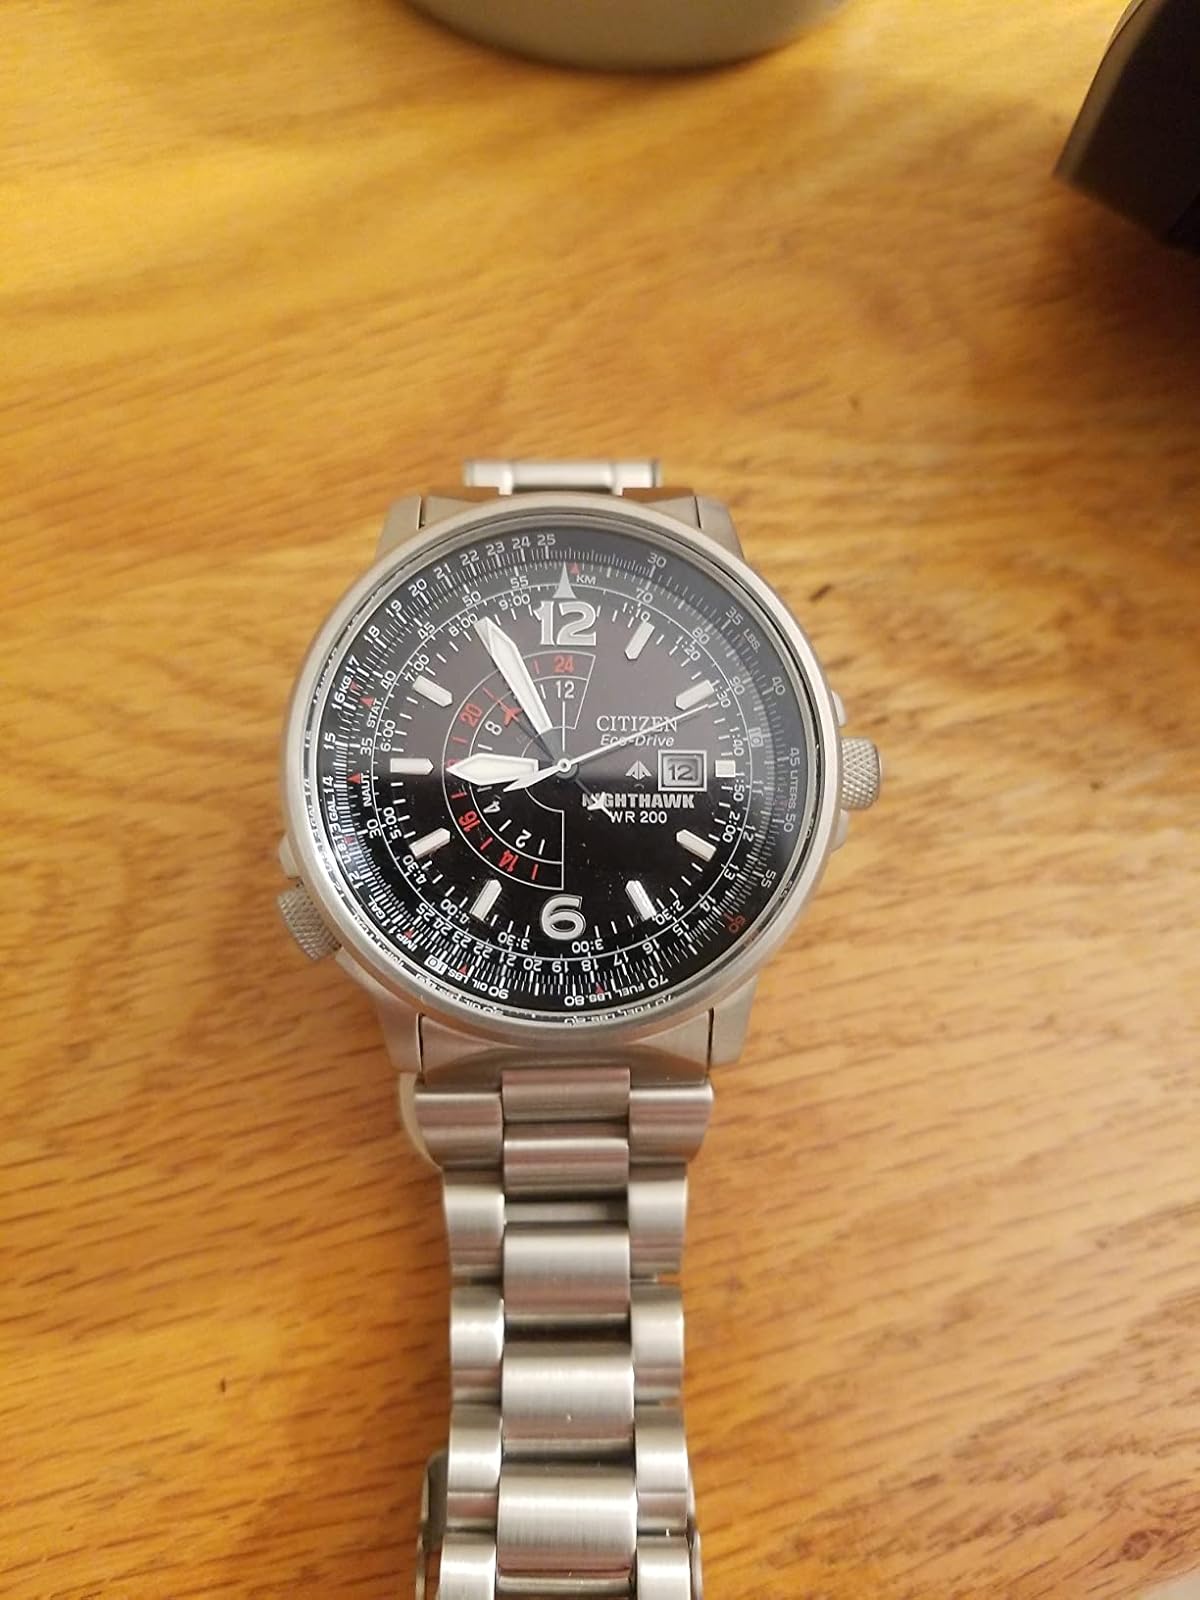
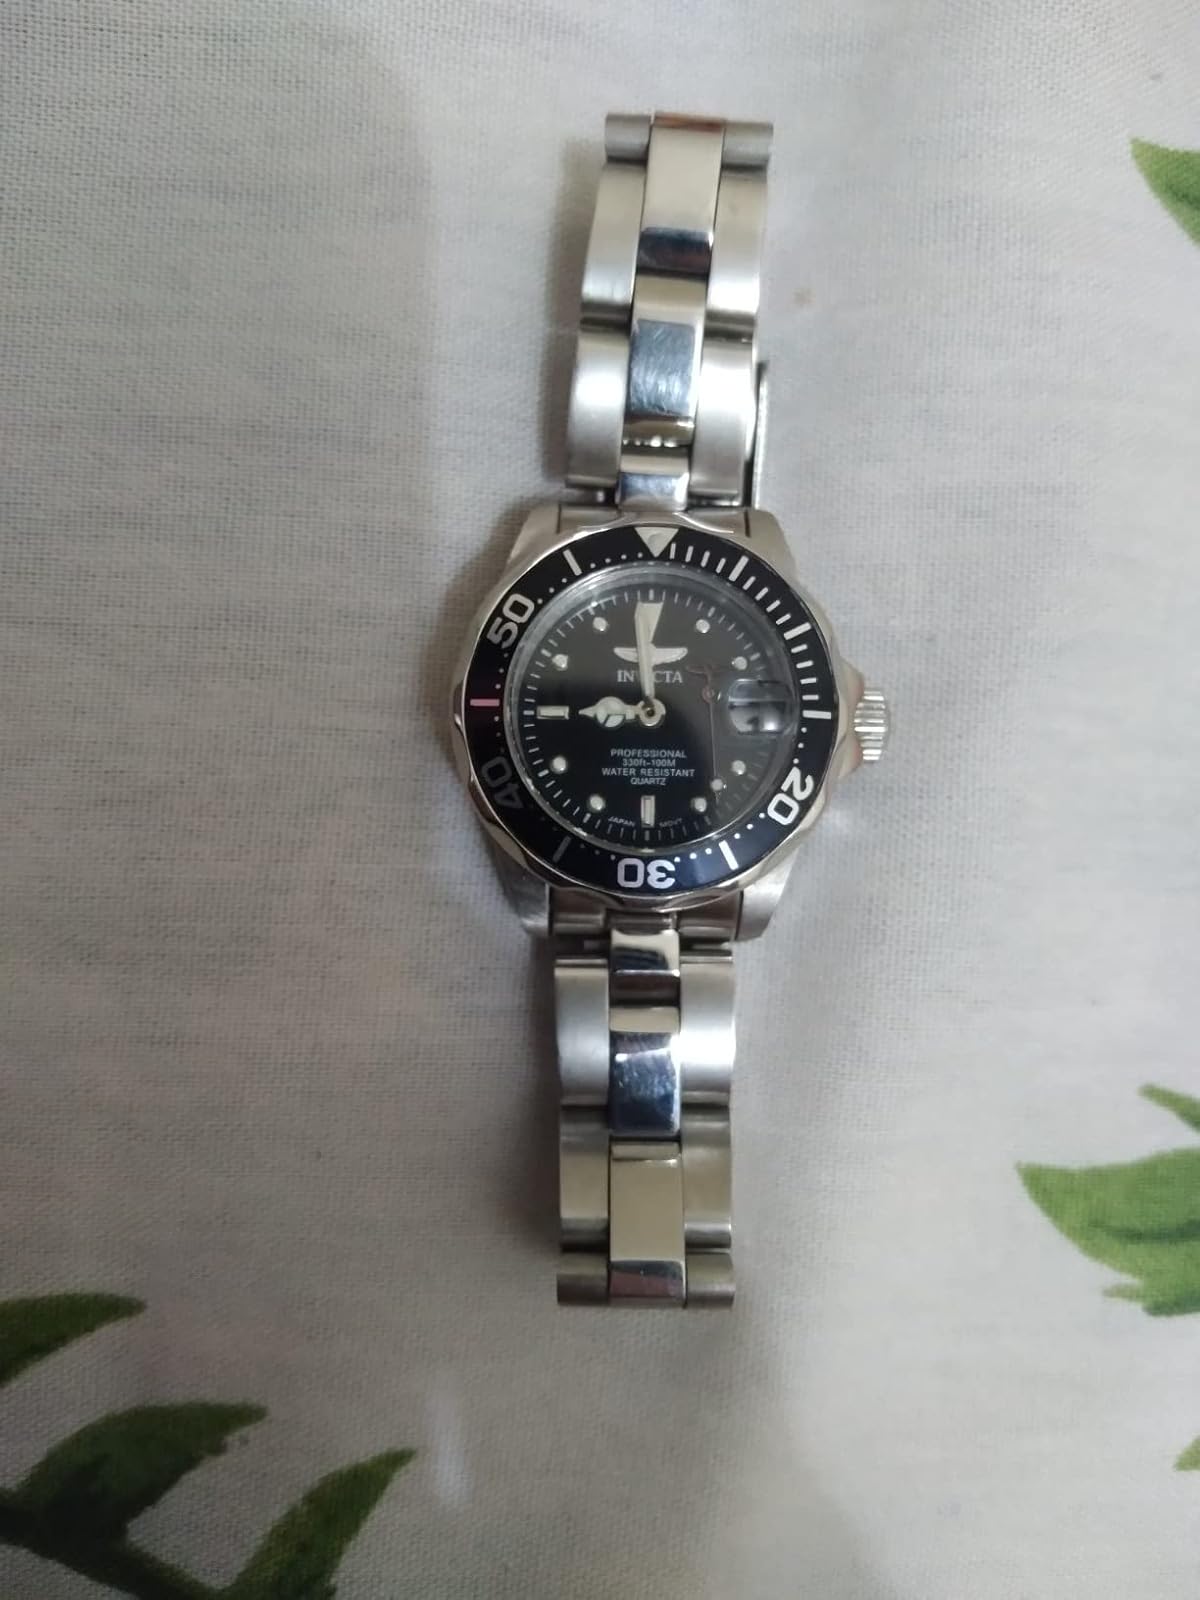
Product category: accessories_watch
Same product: no